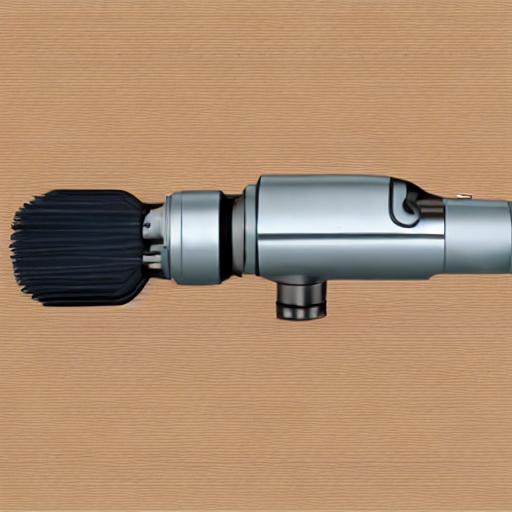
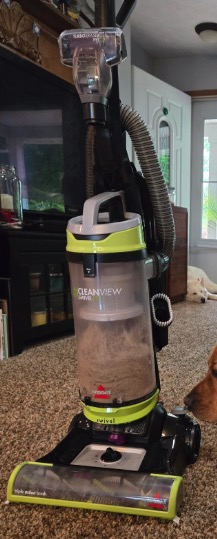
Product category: items_vacuum
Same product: no